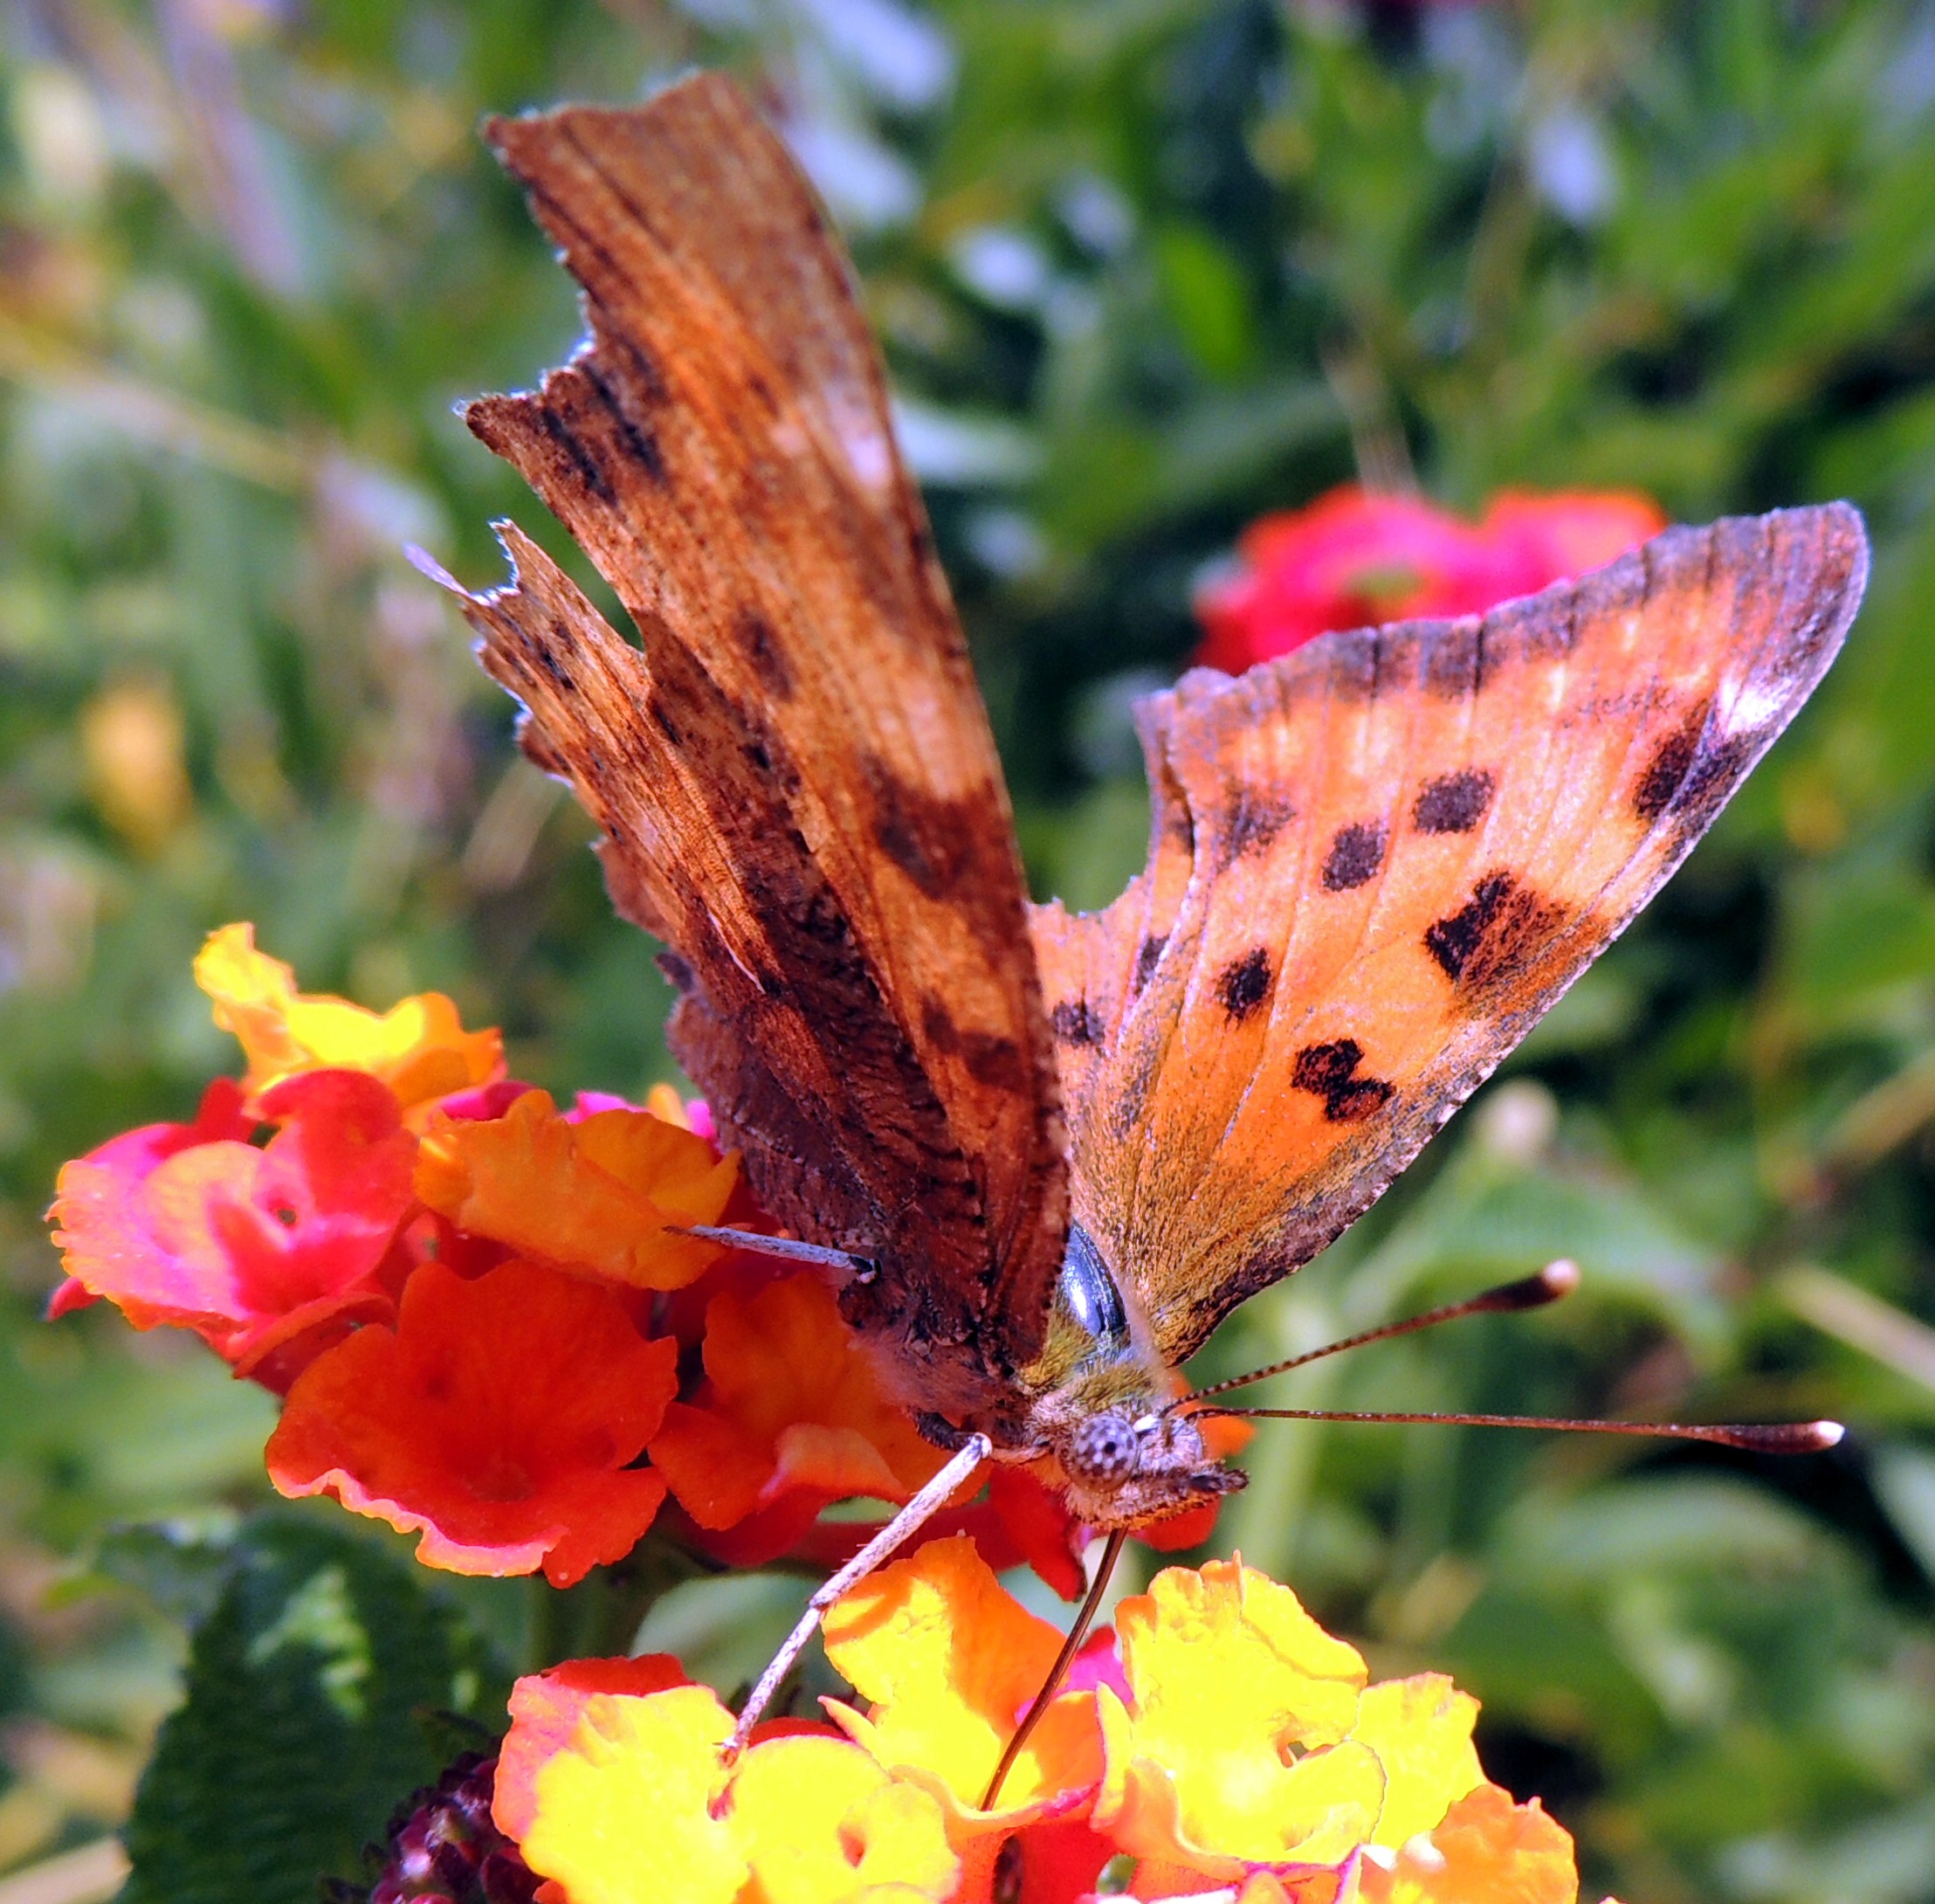
nature, leaf, flower, petal, insect, autumn, botany, butterfly, flora, fauna, invertebrate, wildflower, nectar, macro photography, arthropod, pollinator, annual plant, moths and butterflies, lycaenid, colias